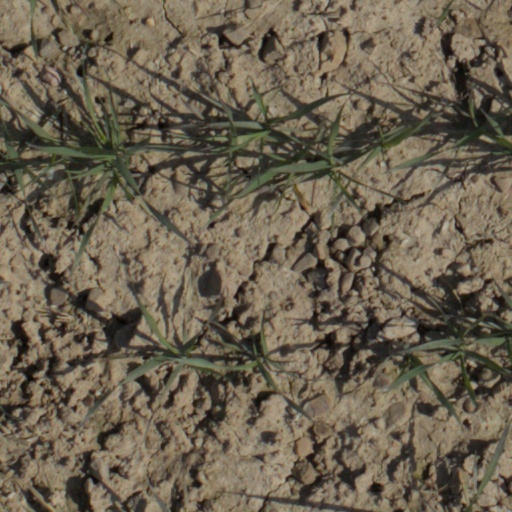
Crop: wheat